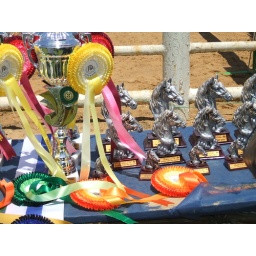
the cups taken by liron allonim jumpung horses 23.5.07